Hiraishi Station (Akita)

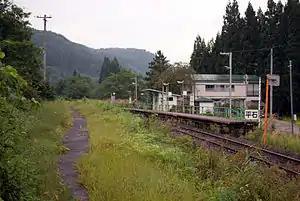
Hiraishi Station, September 2009

was a railway station in the city of Yokote, Akita Prefecture, Japan, operated by JR East. The station closed on 12 March 2022.